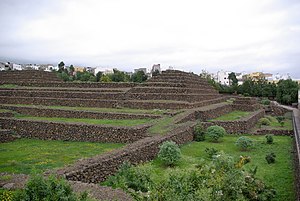
Pyramiderne ved Güímar
Pyramiderne ved Güímar består af seks pyramider i byen Güímar på Tenerife. De trappe-formede pyramider har rektangulære baser.